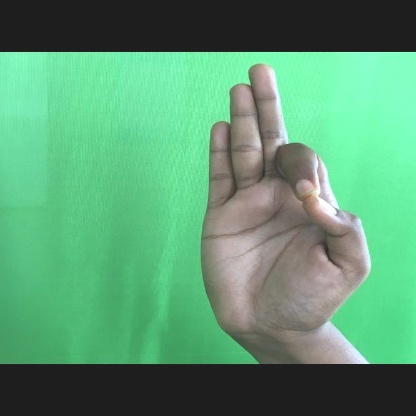
Mudra: Aralam